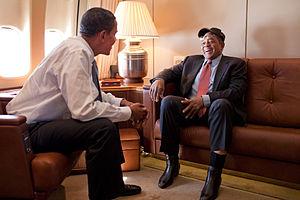
Le président Barack Obama discute avec l'ancien grand joueur de baseball Willie Mays à bord d'Air Force One en route pour le Match des étoiles de la Ligue majeure de baseball 2009 à St. Louis, 14 juillet 2009.